Edmonton City Centre Airport

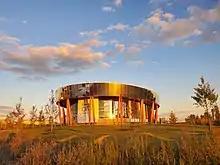
Energy Centre One, a district energy sharing system, in phase one of Blatchford, Edmonton

Several types of jet passenger aircraft were operated into ECCA, notably the Boeing 737-200. As noted above, these 737 flights were initially operated by Pacific Western Airlines followed by its successor Canadian Airlines (formerly CP Air) from the initial purchase of these aircraft in the late 1960s up until the merger of Pacific Western with Canadian, with the latter continuing to operate 737 flights into the airport. Pacific Western flew its "Chieftain Airbus" shuttle service between the airport and Calgary Airport (YYC) for many years with the 737 and in 1976 was operating up to fourteen 737 200 series departures a day nonstop from ECCA to YYC in addition to operating direct 737 jet flights into the airport from British Columbia (Castlegar, Cranbrook, Dawson Creek, Kamloops, Kelowna, Penticton, Prince George, Vancouver), Alberta (Fort Chipewyan, High Level, Peace River), and Saskatchewan ((Uranium City). The runway lengths at ECCA mandated the absolute maximum performance characteristics of the Boeing 737-200 jetliner due to its weight; however, the extreme wear caused by utilizing this airfield and pushing these limits was a concern. Other jet service came in the form of the British Aerospace BAe 146-200 as Air Canada Connector flights operated by Air BC on behalf of Air Canada. McDonnell Douglas DC-9-30 jets in Air Canada livery operated briefly out of ECCA in the mid 1980s but left due to field / weight limitations. Time Air and its later brand of Canadian Regional operated Fokker F28 Fellowship twin jets, while Echo Bay Mines operated a private passenger / cargo Boeing 727-100, a combi aircraft trijet, from the field for several years. Time Air previously operated Fokker F27 Friendship, de Havilland Canada DHC-6 Twin Otter and Short 330 turboprop aircraft from the airfield during the 1970s as well as Convair aircraft (Convair CV-580, Convair CV-640), de Havilland Canada Dash 7 and Dash 8 turboprops during the 1980s. Both the Twin Otter and Dash 7 have short takeoff and landing (STOL) capabilities so runway length was not an issue for these particular aircraft types. Besides operating flights with 737 jets, Pacific Western also operated Lockheed L-188 Electra turboprop service from the airport during the mid 1970s with nonstop flights to Fort Chipewyan, Fort McMurray and Peace River in Alberta as well as direct to Fort Smith and Yellowknife in the Northwest Territories.